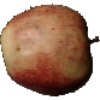
Label: Apple Red 3